Church of la Santísima Trinidad (Alcaraz)

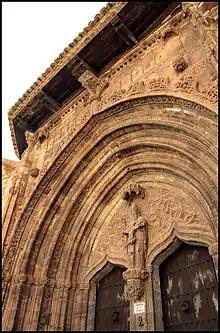
Gothic main portal of the church

The church is located in the Plaza del Cementerio next to the Plaza mayor and the "Torres de la Trinidad" of city hall. Construction began in the 14th century, and it has a Gothic main portal. However the interiors were refurbished over the centuries. The chapel of Don Pedro Primero el Grande, is attributed to Andrés de Vandelvira and the Chapel of St Sebastian is attributed to his followers.